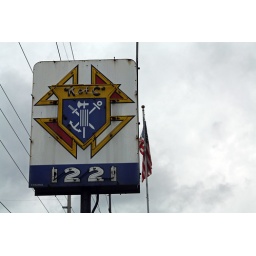
Taken down in favor of a plastic sign in December 09.